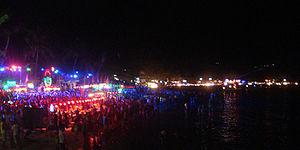
Full Moon Party / Fotogalleri
Full Moon Party er en månedlig fest, der ved fuldmåne afholdes på Haad Rin-stranden på den sydthailandske ø Koh Phangan siden slutningen af 1970'erne, og som organiseret fest siden 1985. Festen er med årene blevet en fast institution og turistattraktion, hvori deltager omkring 10.000 gæster fra hele verden i lavsæsonen og op til 30.000 i højsæson.